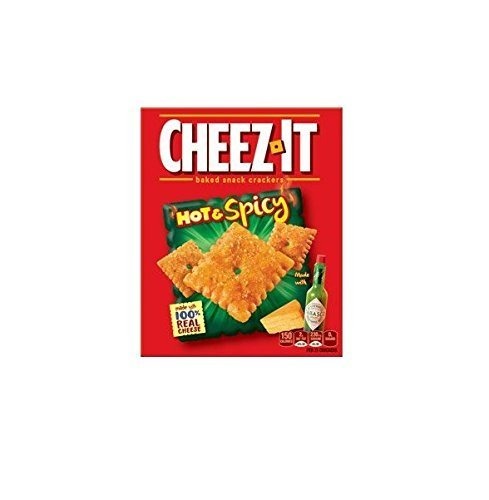
Item Name: Cheez-It Hot & Spicy, 8.15 Ounce
Value: 8.2
Unit: Ounce

Price: 4.19